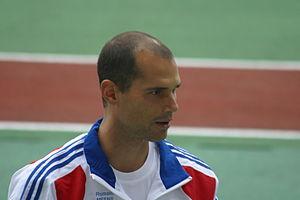
Romain Mesnil aux decanation 2009
Romain Mesnil, né le 13 juin 1977 au Plessis-Bouchard, est un athlète français spécialiste du saut à la perche. Il est licencié au Stade bordelais. Son record personnel est de 5,95 m.